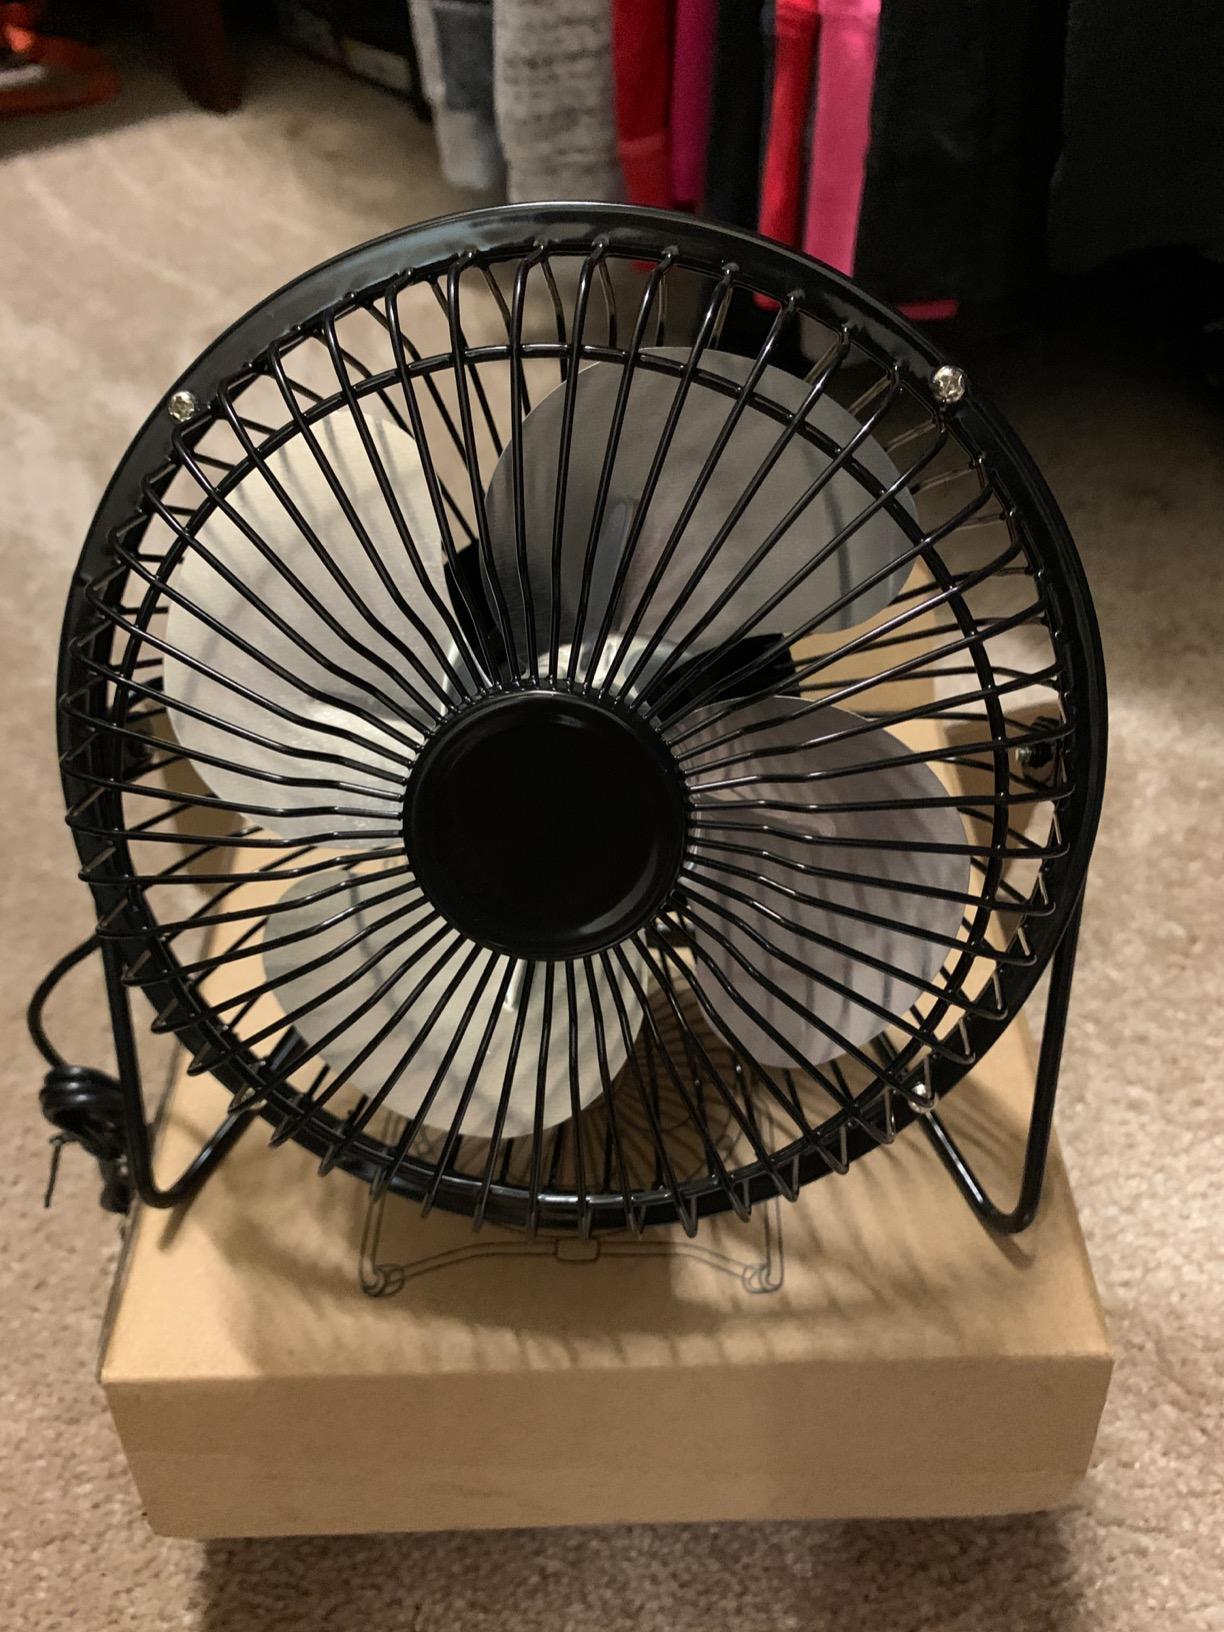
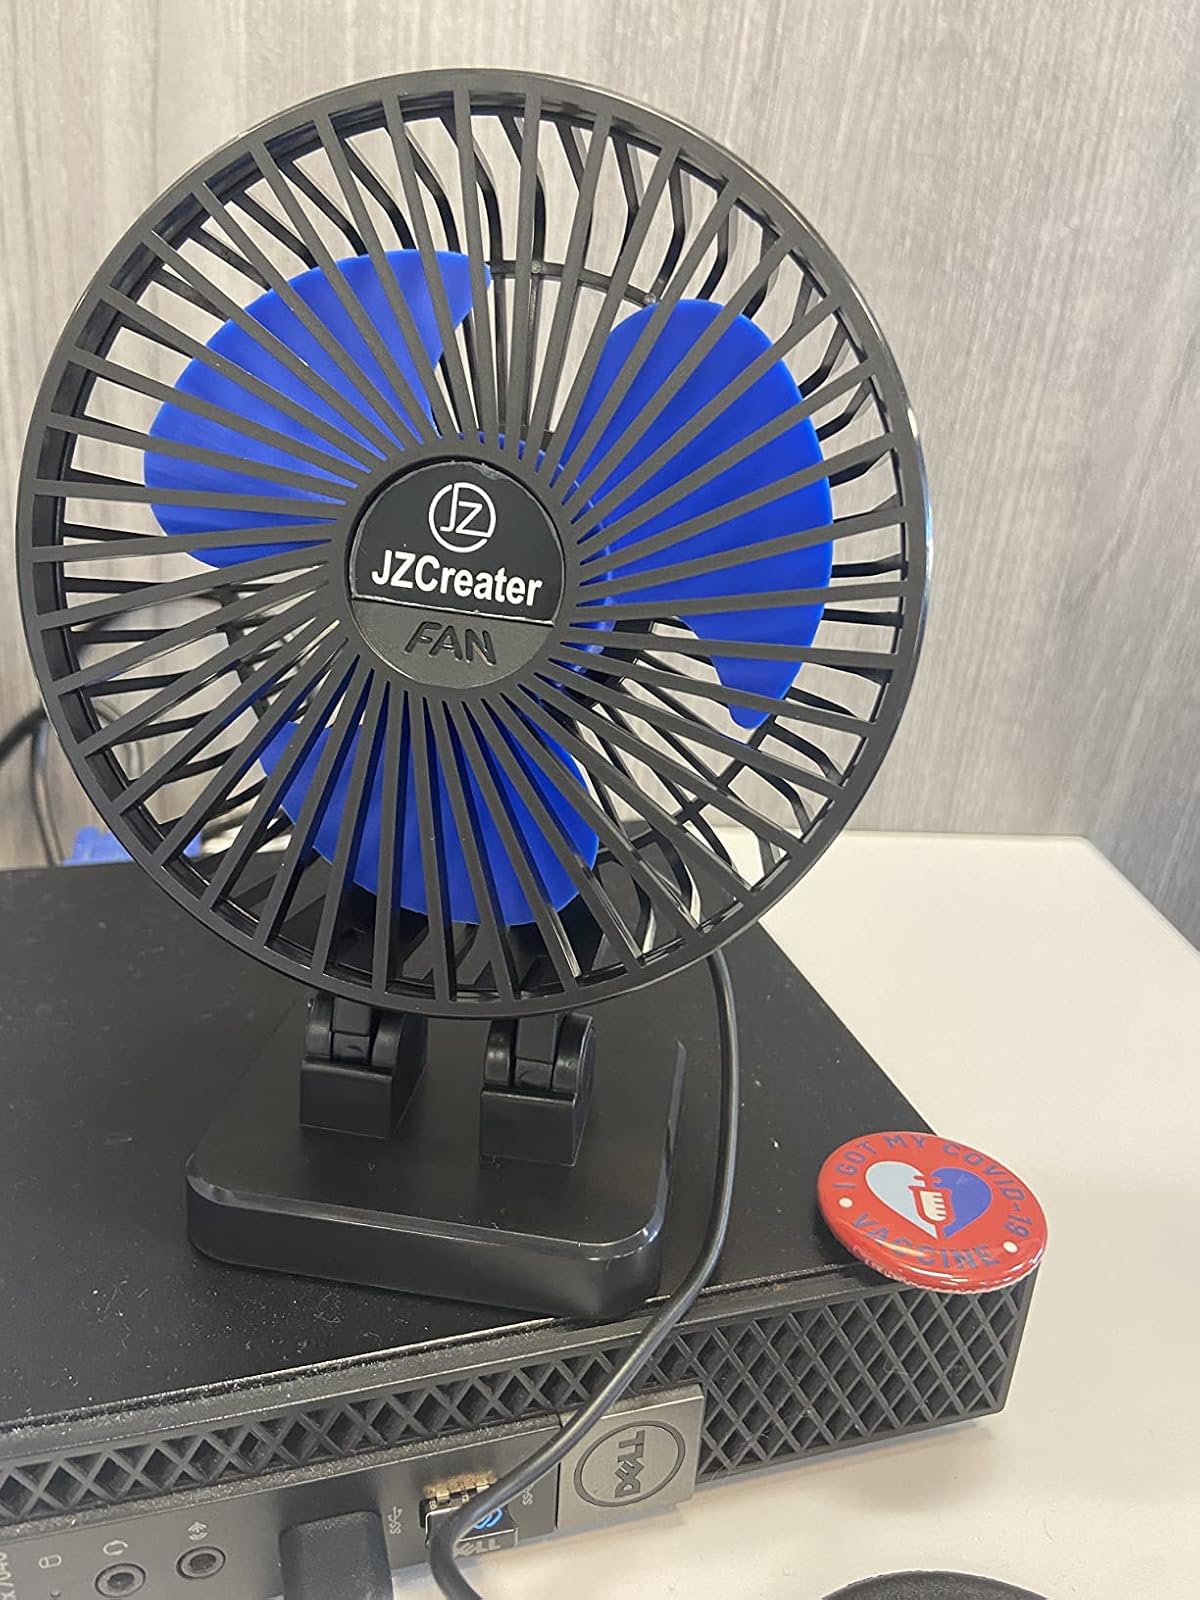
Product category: fan
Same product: no